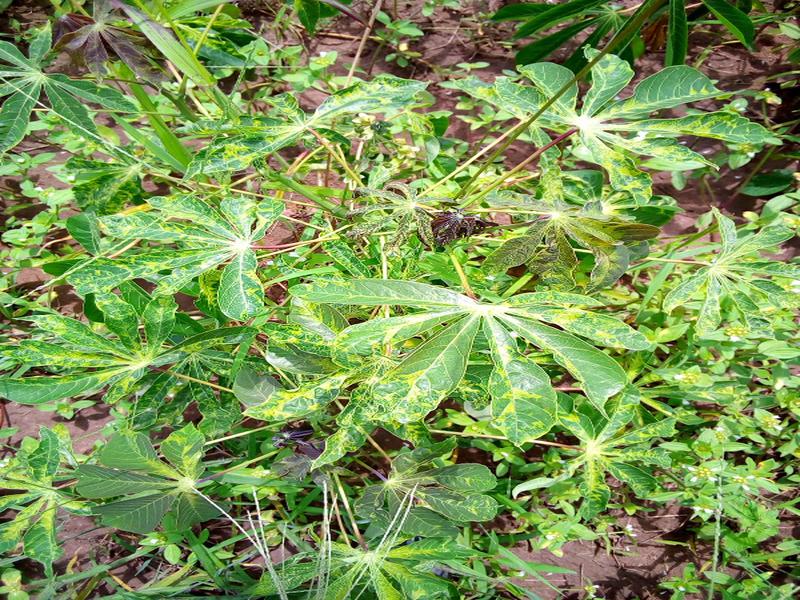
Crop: cassava
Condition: mosaic_disease